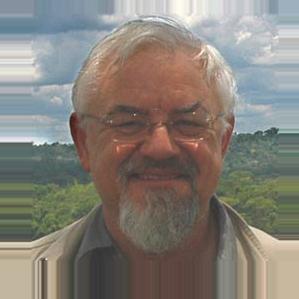
Age: 57